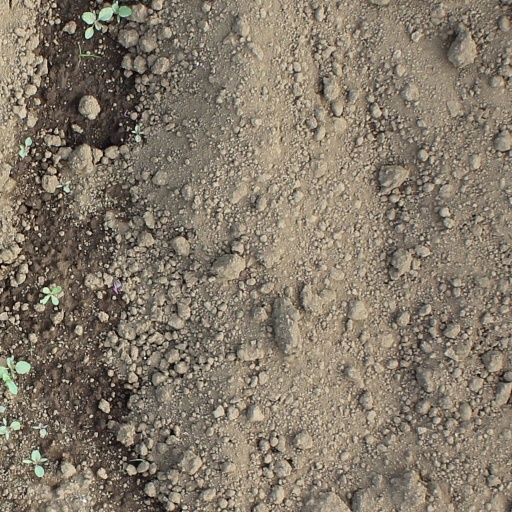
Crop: soybean